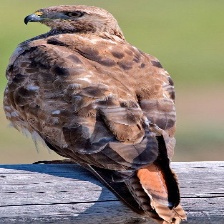
Species: RED TAILED HAWK
Scientific name: BUTEO JAMAICENSIS